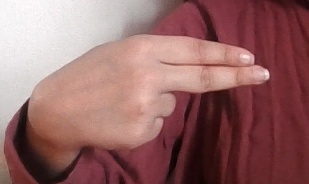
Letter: ain